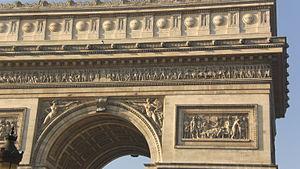
Joseph-Silvestre Brun né le 31 décembre 1792 à Paris et mort le 14 mars 1880 à Paris est un sculpteur français.
L’arc de triomphe de l’Étoile, souvent appelé simplement l’Arc de triomphe, dont la construction, décidée par l'empereur Napoléon Iᵉʳ, débuta en 1806 et s'acheva en 1836 sous Louis-Philippe, est situé à Paris, dans les 8ᵉ, 16ᵉ, et 17ᵉ arrondissements.
Voici les noms des 158 batailles et sièges victorieux livrés par la République et l'Empire, entre 1793 et 1814, qui ont été gravés sur l’arc de triomphe de l’Étoile, à Paris :